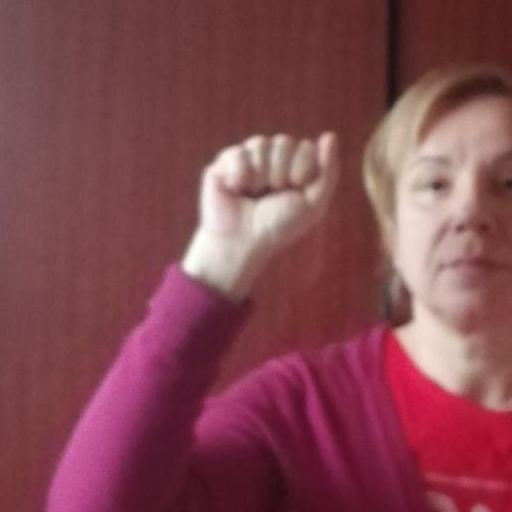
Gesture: fist